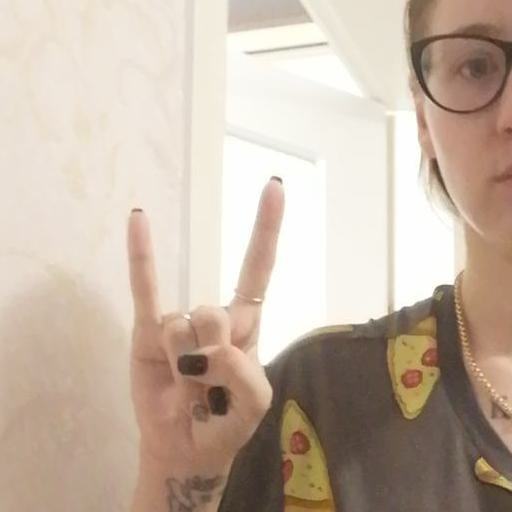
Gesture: rock